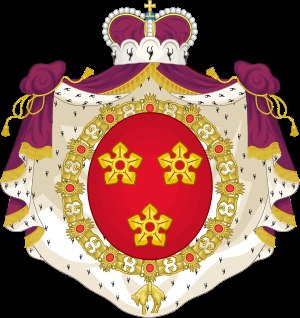
Drogenbos
Våbenskjold
Drogenbos er en kommune i den belgiske provins Vlaams-Brabant. Den 1. januar 2006 havde Drogenbos en population på 4.876. Dens areal er på 2,49 km², hvilket betyder en befolkningstæthed på 1.957 beboere per km².